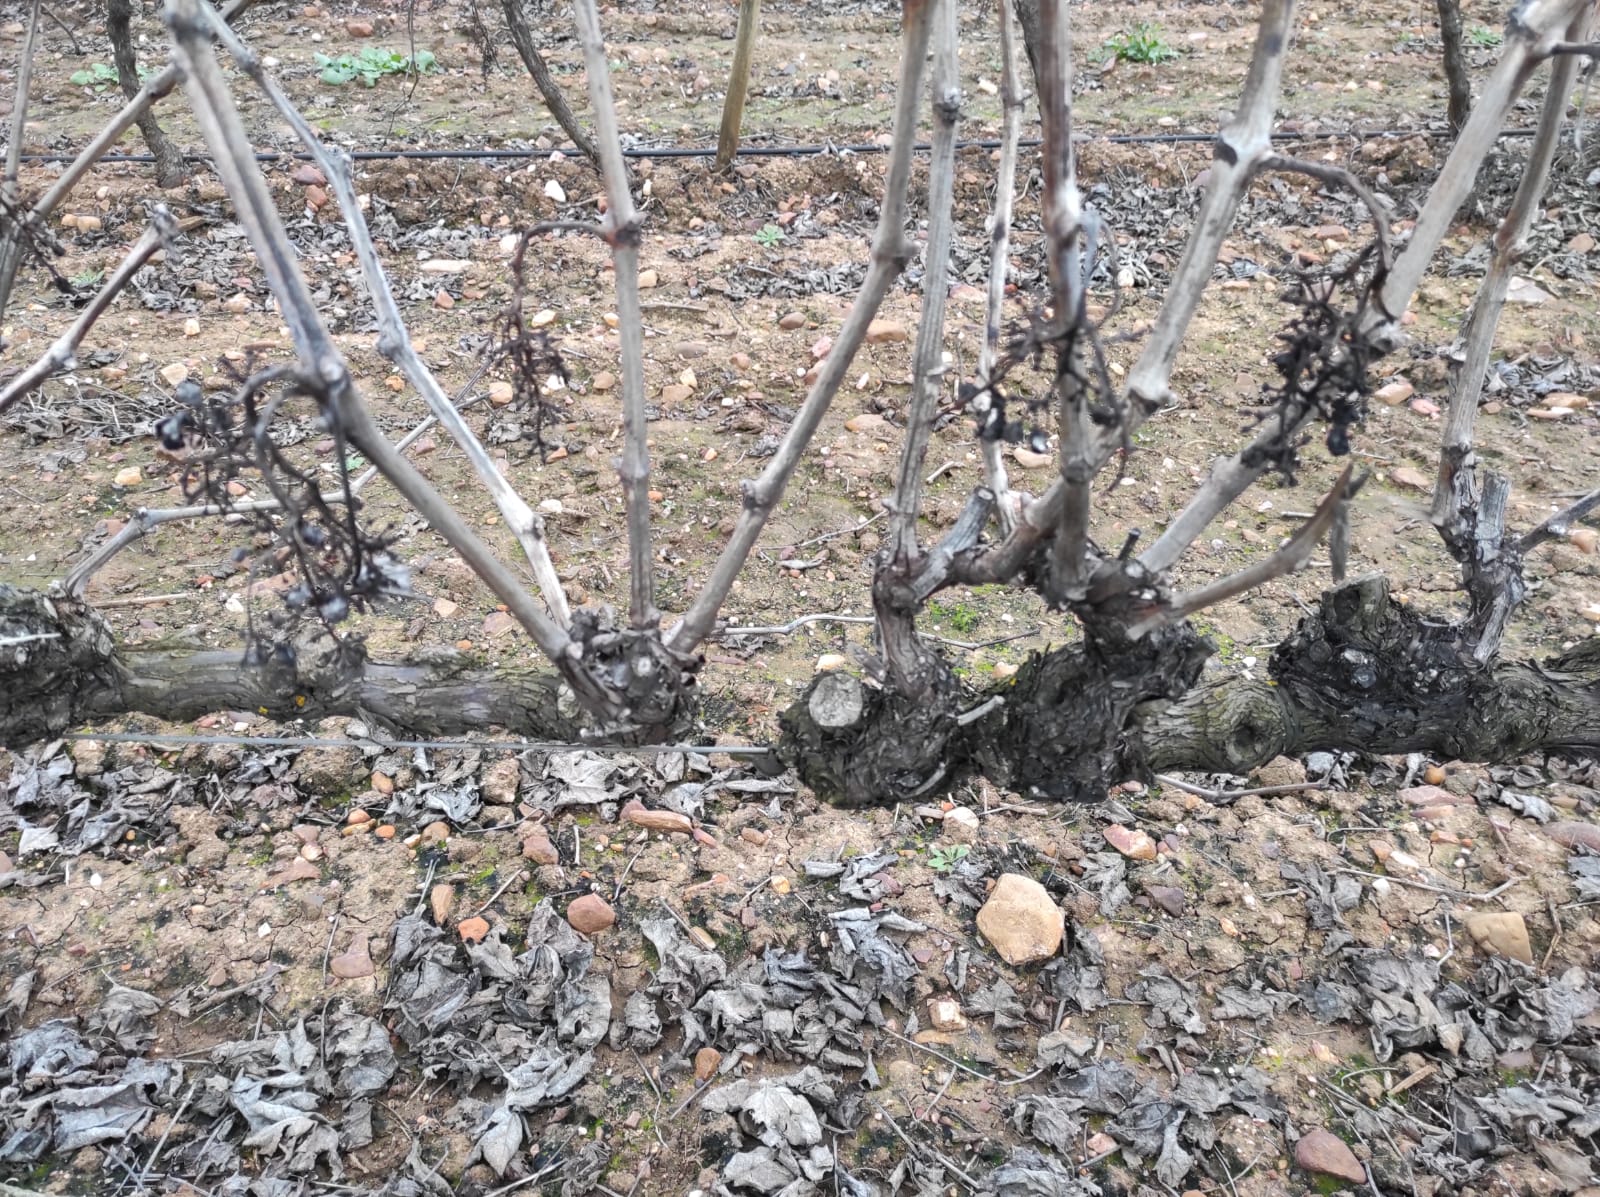
Unpruned shoots: 13
Pruned shoots: 0
Trunks: 2